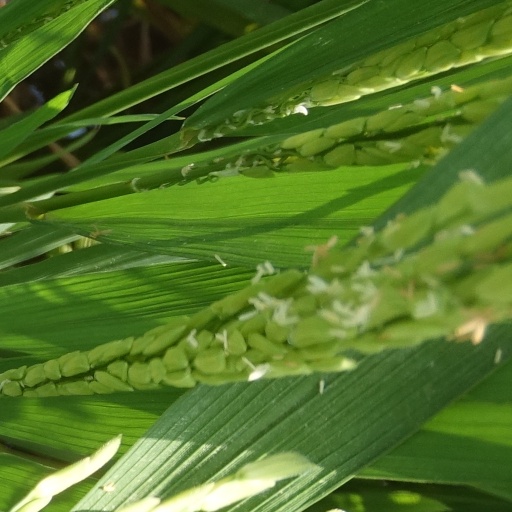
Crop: rice